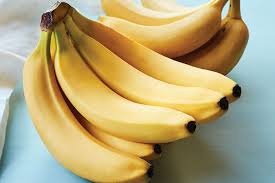
Label: banana